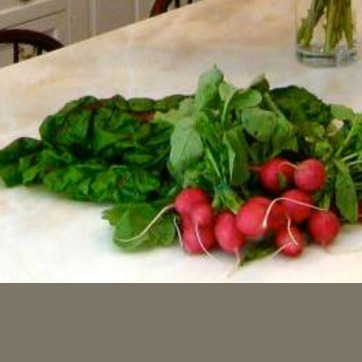
Material: food